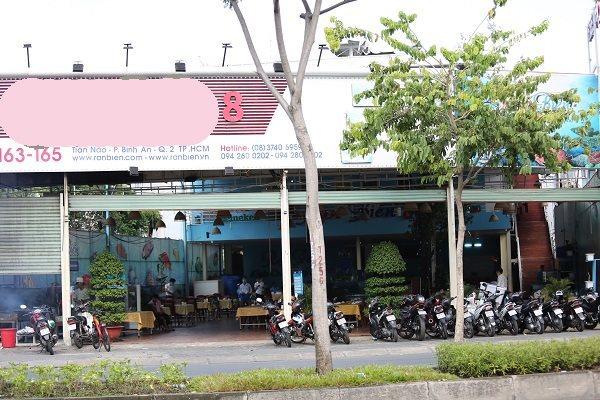
có nhiều xe máy xuất hiện ở trước toà nhà